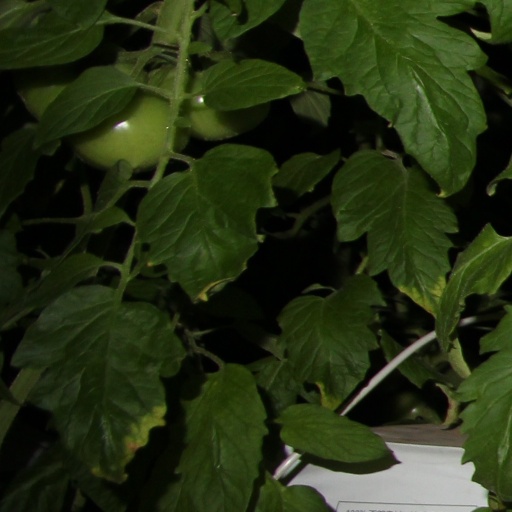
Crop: tomato